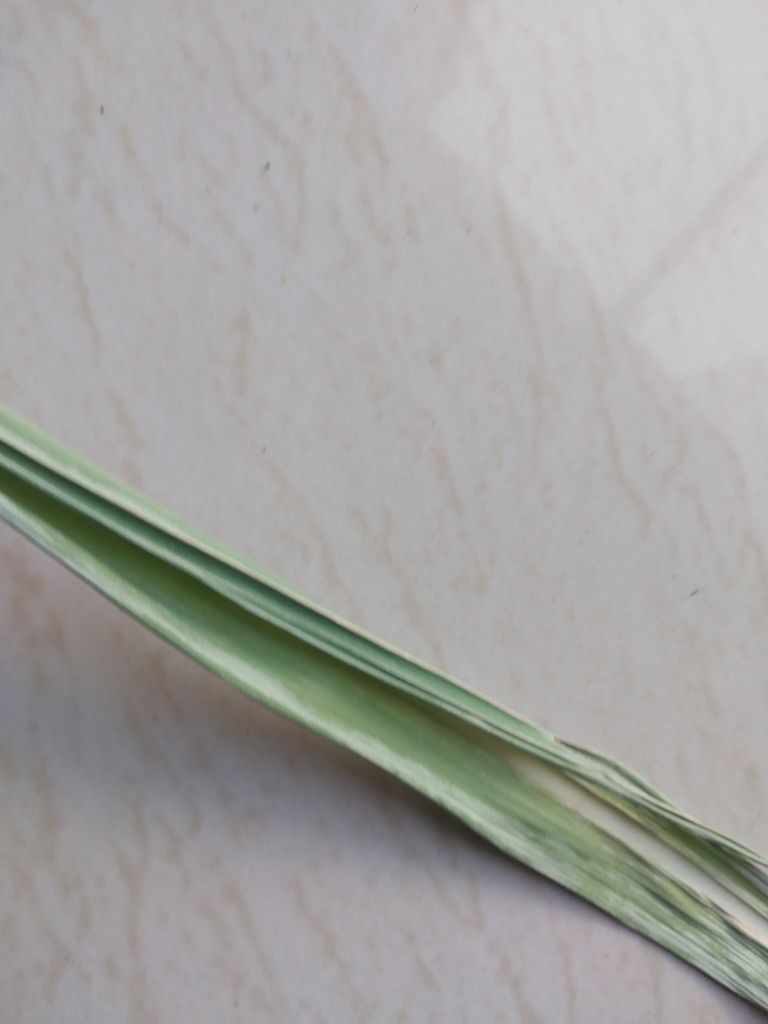
Label: Smut